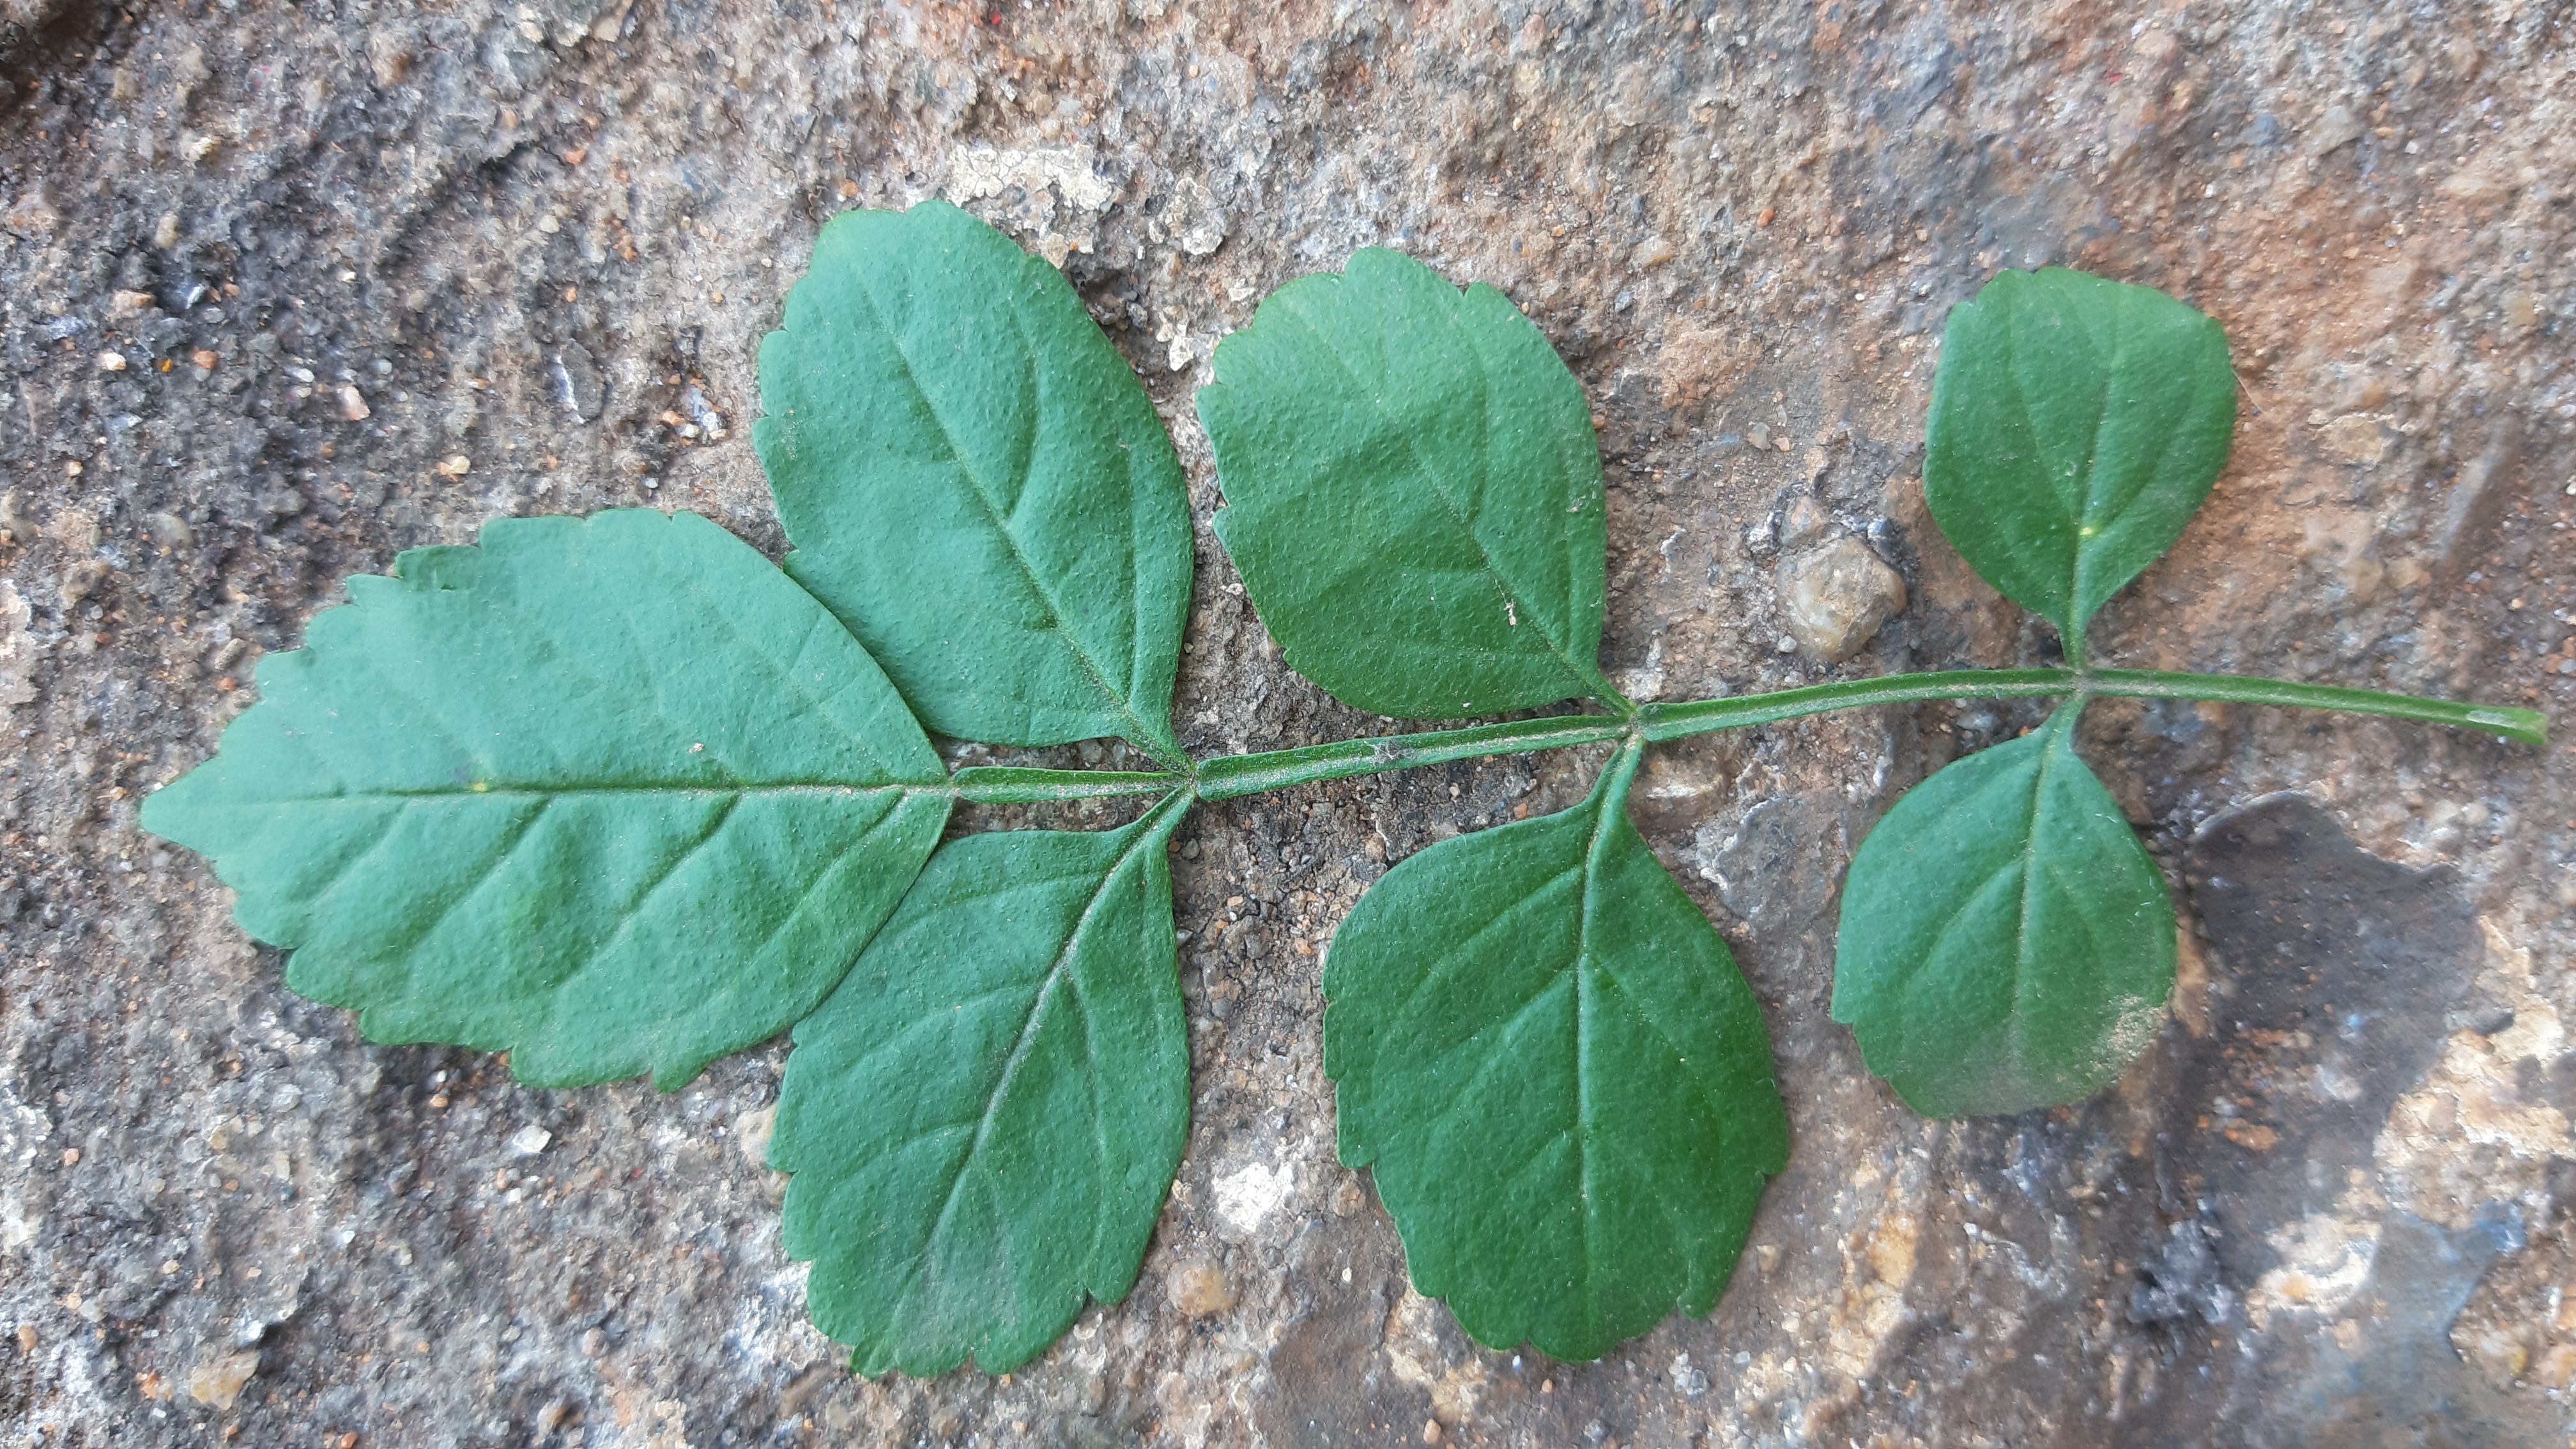
Plant: Tecoma